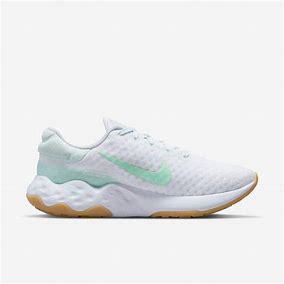
Brand: Nike
Model: Renew Ride 3